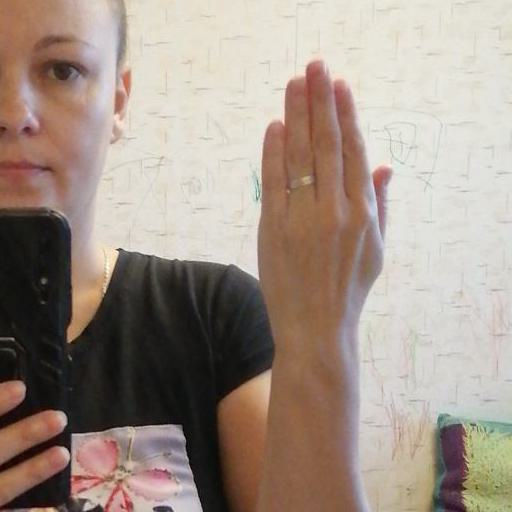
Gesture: stop_inverted